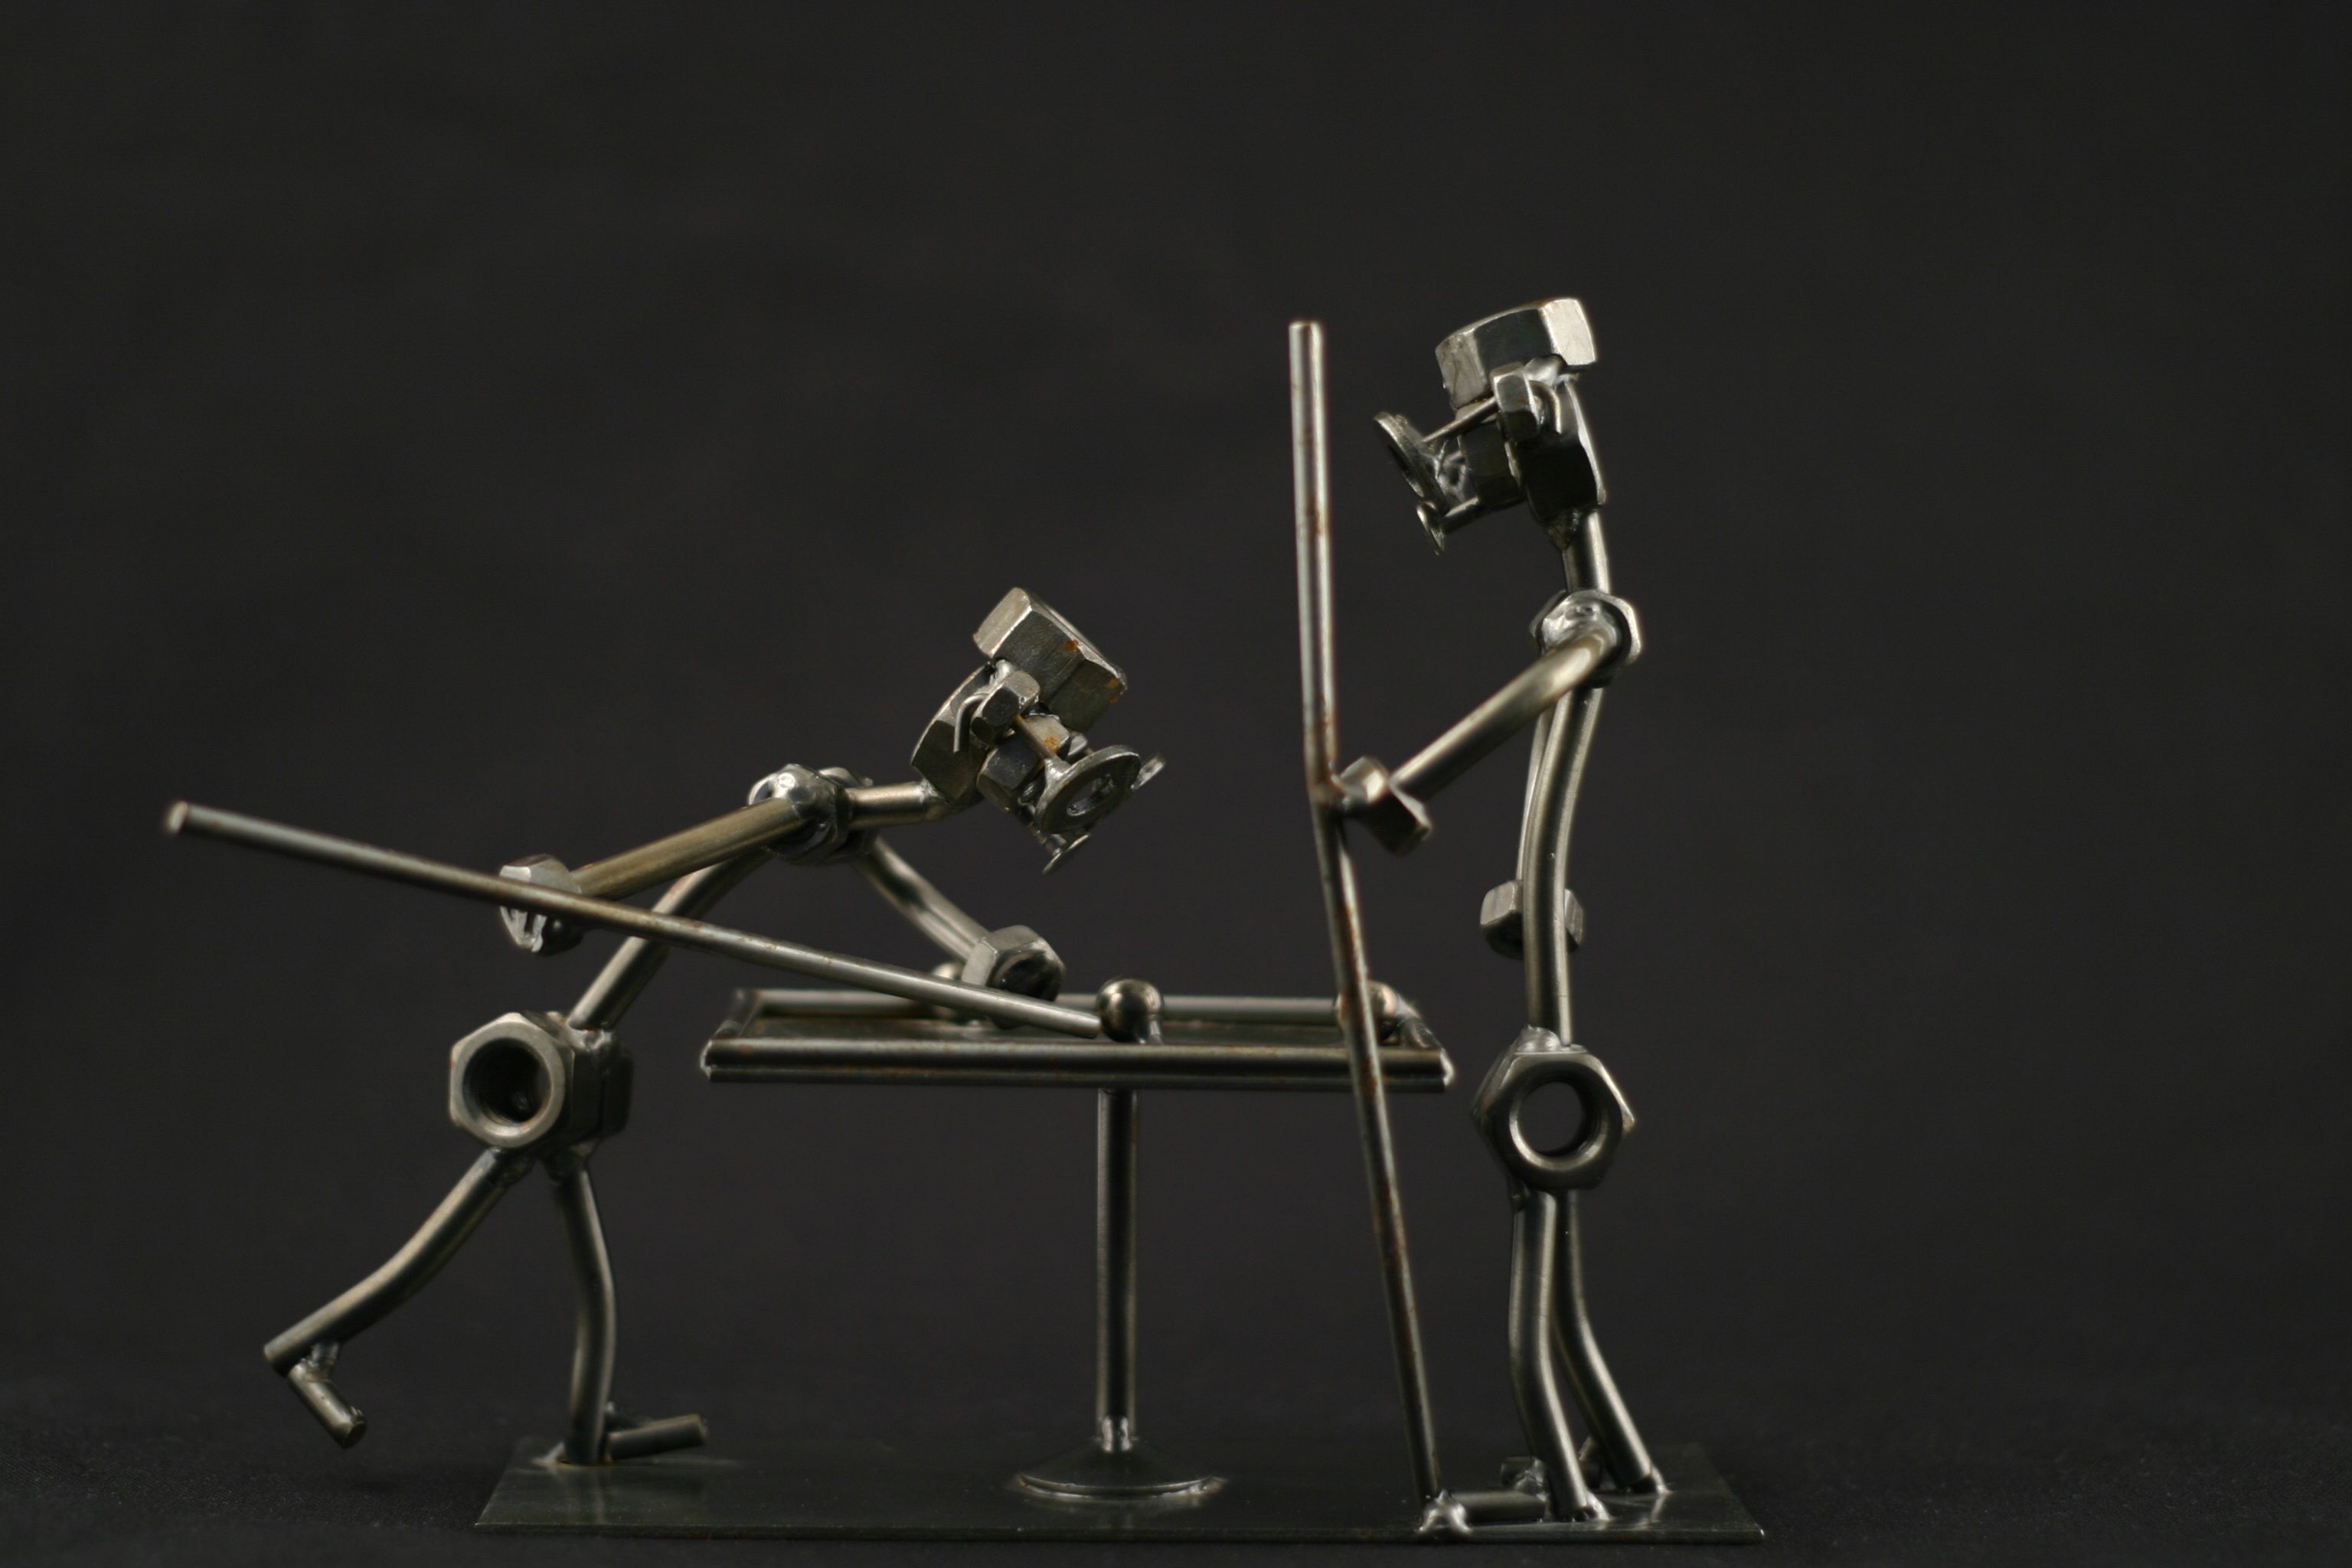
play, metal, weapon, figure, skeleton, billiards, bow and arrow